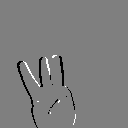
ASL letter: w